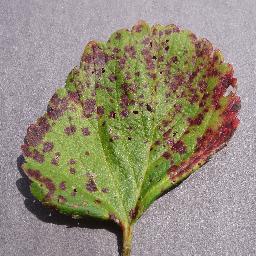
Label: Strawberry___Leaf_scorch